Matthew Wade

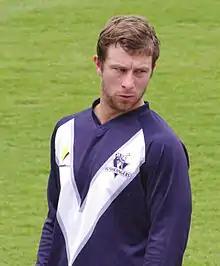
Wade in October 2011

Matthew Scott Wade (born 26 December 1987) is an Australian former international cricketer. He plays domestic cricket for the Tasmanian cricket team, who he also captains, and for Hobart Hurricanes.